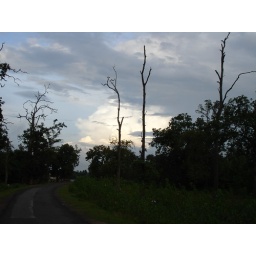
Dying Sal (Shorea robusta) trees in natural forest of Indian state Chhattisgarh due to unknown reason.